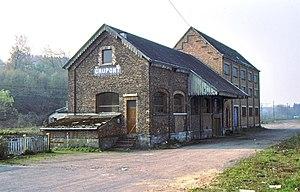
La gare de Grupont est une gare ferroviaire belge de la ligne 162 de Namur à Sterpenich, située au village de Grupont sur le territoire de la commune de Tellin, province de Luxembourg en Région wallonne.